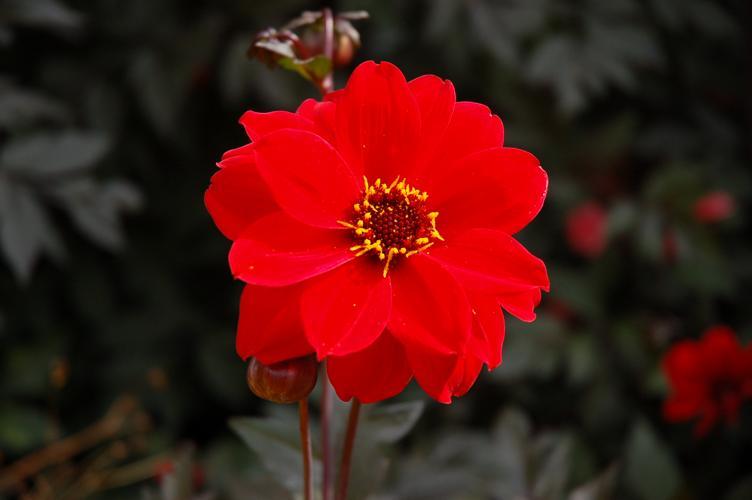
Label: bishop of llandaff